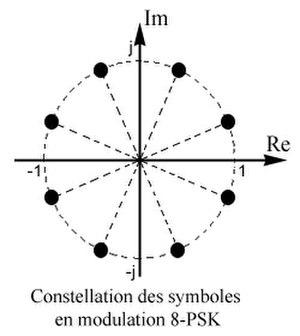
Constellation des symboles en modulation 8-PSK Auteur
Enhanced Data Rates for GSM Evolution est une norme de téléphonie mobile, une évolution du GPRS qui est elle-même une extension du GSM avec rétrocompatibilité. Il est connu aussi sous les noms Enhanced GPRS, IMT Single Carrier ou Enhanced Data rates for Global Evolution. EDGE est considéré comme une technologie pré-3G et fait partie des solutions 3G de l'UIT. EDGE est souvent utilisé en complément d'un réseau UMTS pour offrir des services à haut débit à davantage d'utilisateurs en zone rurale ou en zone suburbaine. Cette norme a aussi été une étape dans l'attente du lancement des réseaux 3G et 4G qui sont une solution plus performante pour les utilisateurs, mais nécessitent des investissements plus importants pour les opérateurs mobiles.